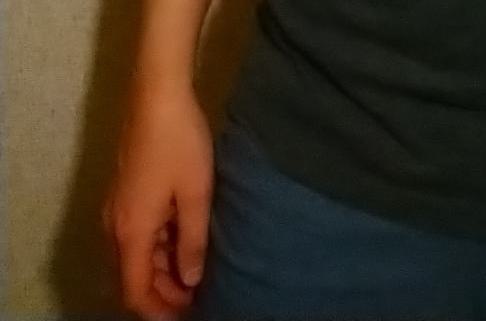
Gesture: no_gesture